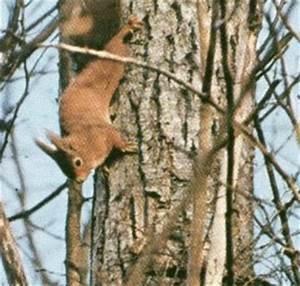
squirrel